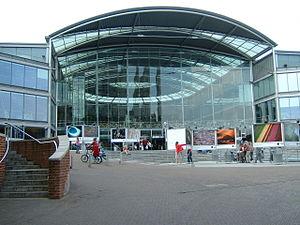
Cette liste des musées du Norfolk, Angleterre contient des musées qui sont définis dans ce contexte comme des institutions qui recueillent et soignent des objets d'intérêt culturel, artistique, scientifique ou historique. leurs collections ou expositions connexes disponibles pour la consultation publique. Sont également inclus les galeries d'art à but non lucratif et les galeries d'art universitaires. Les musées virtuels ne sont pas inclus.